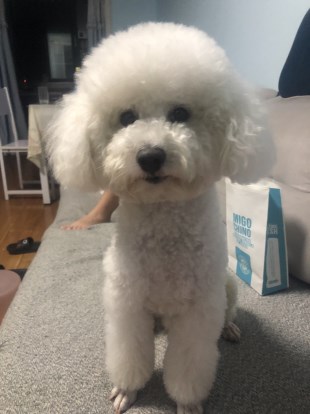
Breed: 3083-n000117-Bichon_Frise